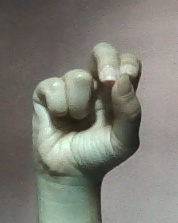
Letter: gaaf